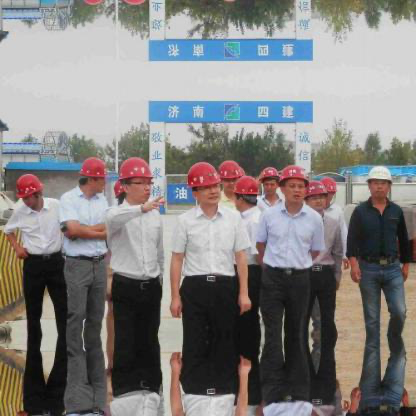
Objects in the image:
label: helmet
label: helmet
label: helmet
label: helmet
label: helmet
label: helmet
label: helmet
label: helmet
label: helmet
label: helmet
label: helmet